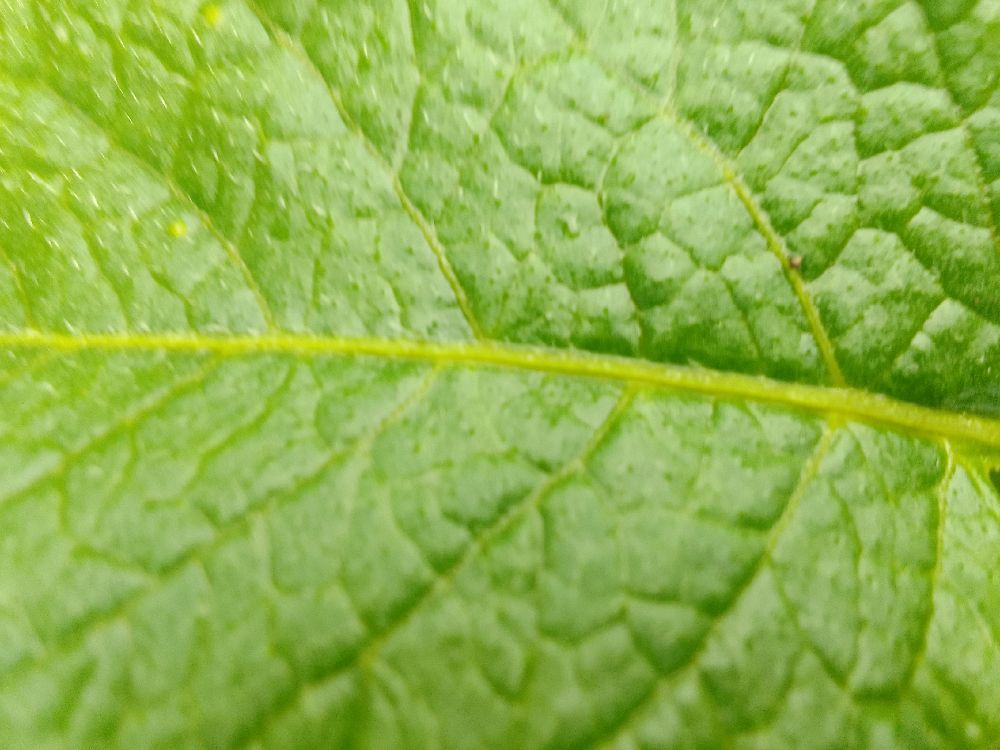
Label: Healthy